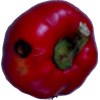
Label: red_pepper